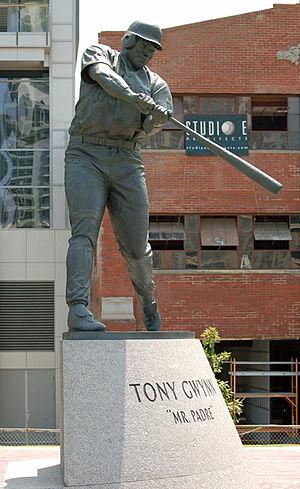
Dans les Ligues majeures de baseball, le champion frappeur est le joueur qui enregistre la meilleure moyenne au bâton dans chaque ligue. La moyenne au bâton est calculée en divisant le nombre de coups sûrs réussi par un frappeur par le nombre de présences officielles au bâton.